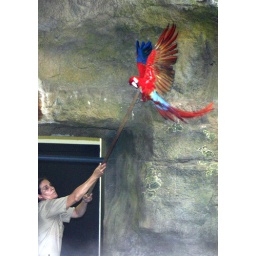
Zookeeper and red bird in the rainforest habitat at the Cleveland Zoo.